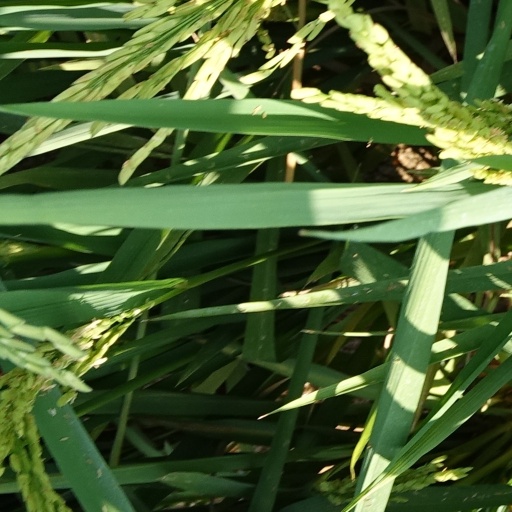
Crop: rice